Maurizio Domizzi

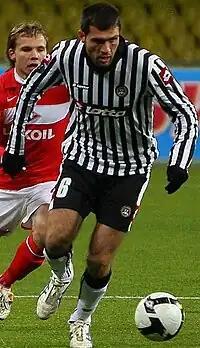
Domizzi with Udinese in 2008

Maurizio Domizzi (born 28 June 1980) is an Italian football coach and former player who is the head coach of Eccellenza amateurs Castelvetro. He played as a defender.